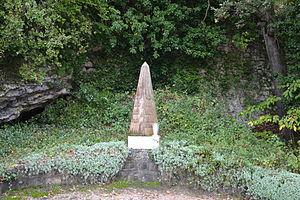
Stèle commémorative du Maquis Vasio (1944)
Les Dentelles de Montmirail, situées dans le département français de Vaucluse, sont une chaîne de montagne qui marque la limite occidentale des monts de Vaucluse. Elles sont situées au nord de Carpentras, au sud de Vaison-la-Romaine et à l'ouest du mont Ventoux. Leur point culminant est la crête de Saint-Amand à 722 mètres d'altitude.